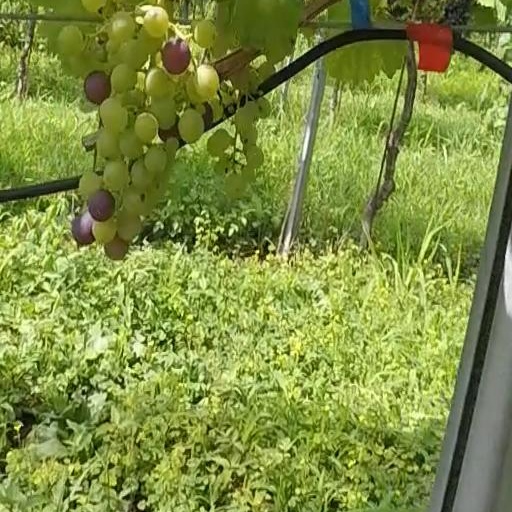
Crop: grape